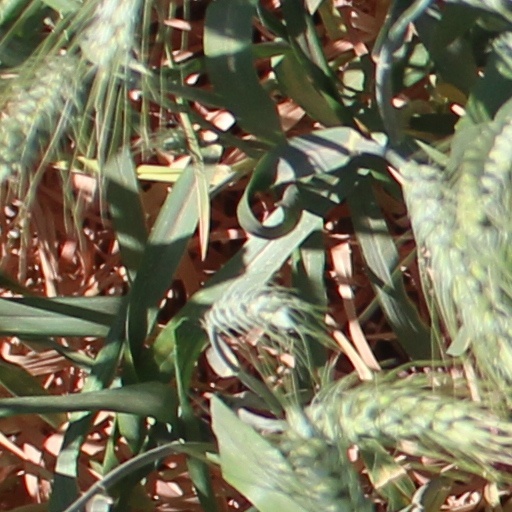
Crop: wheat